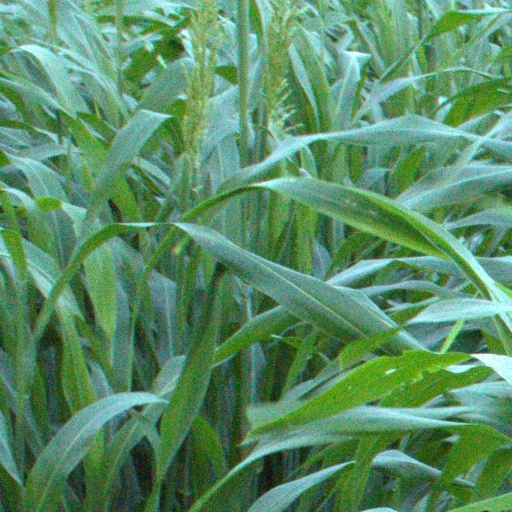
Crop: sorghum